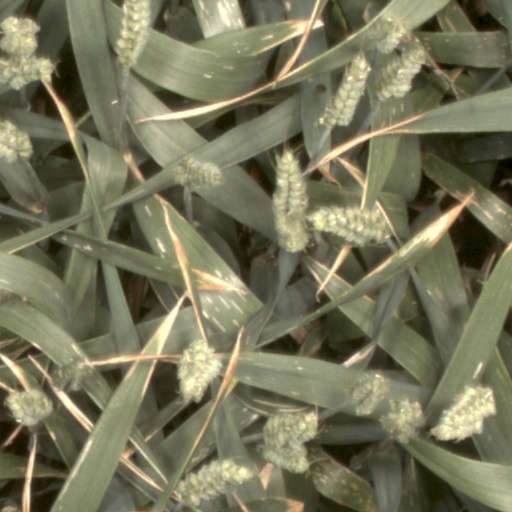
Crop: wheat